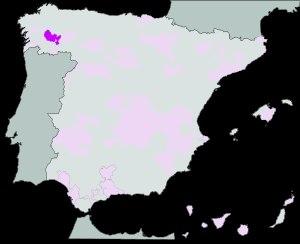
La Ribeira Sacra est une appellation d'origine protégée espagnole pour les vins produits dans le sud de la province de Lugo et dans le nord de la province d'Ourense, en Galice, Espagne. Créée en 1997, la DO s'étend sur dix-sept communes différentes.